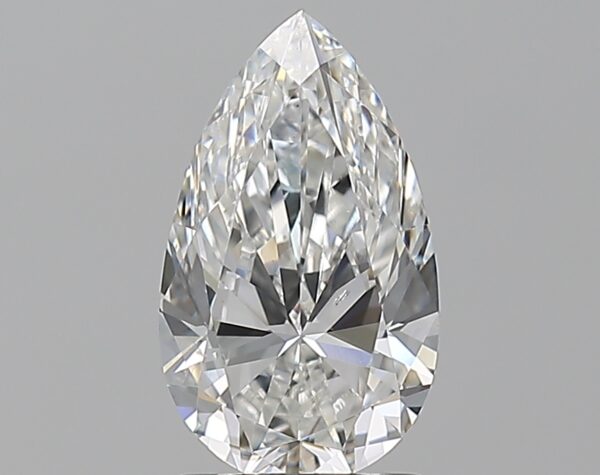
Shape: pear
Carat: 1.5
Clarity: SI1
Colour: F
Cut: EX
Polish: EX
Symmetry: EX
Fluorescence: N
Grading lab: GIA
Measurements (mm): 10.36 x 6.13 x 3.75